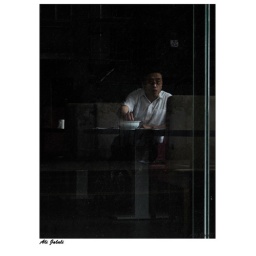
white over window